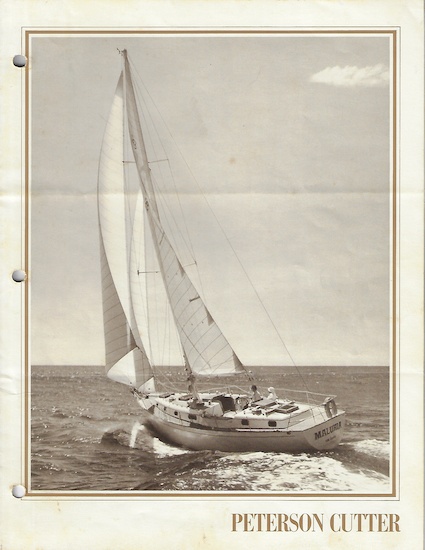
Peterson 44 Cutter Brochure
Original Manufacturer / Promotional Brochure Date: 1980s Pages: 4 in B&W Size: 8.5 x 11 opens to 11 x 17 Condition: C6 Condition Details: Three hole drilled, fold marks, writing
Brand: Jack Kelly Yacht Sales
Category: Vehicles & Parts > Vehicles > Watercraft > Sailboats